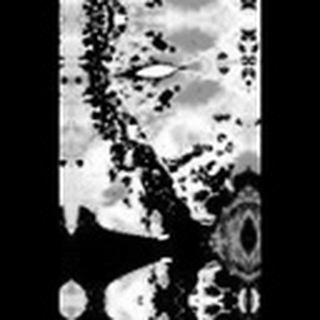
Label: cotton_bacterial_blight